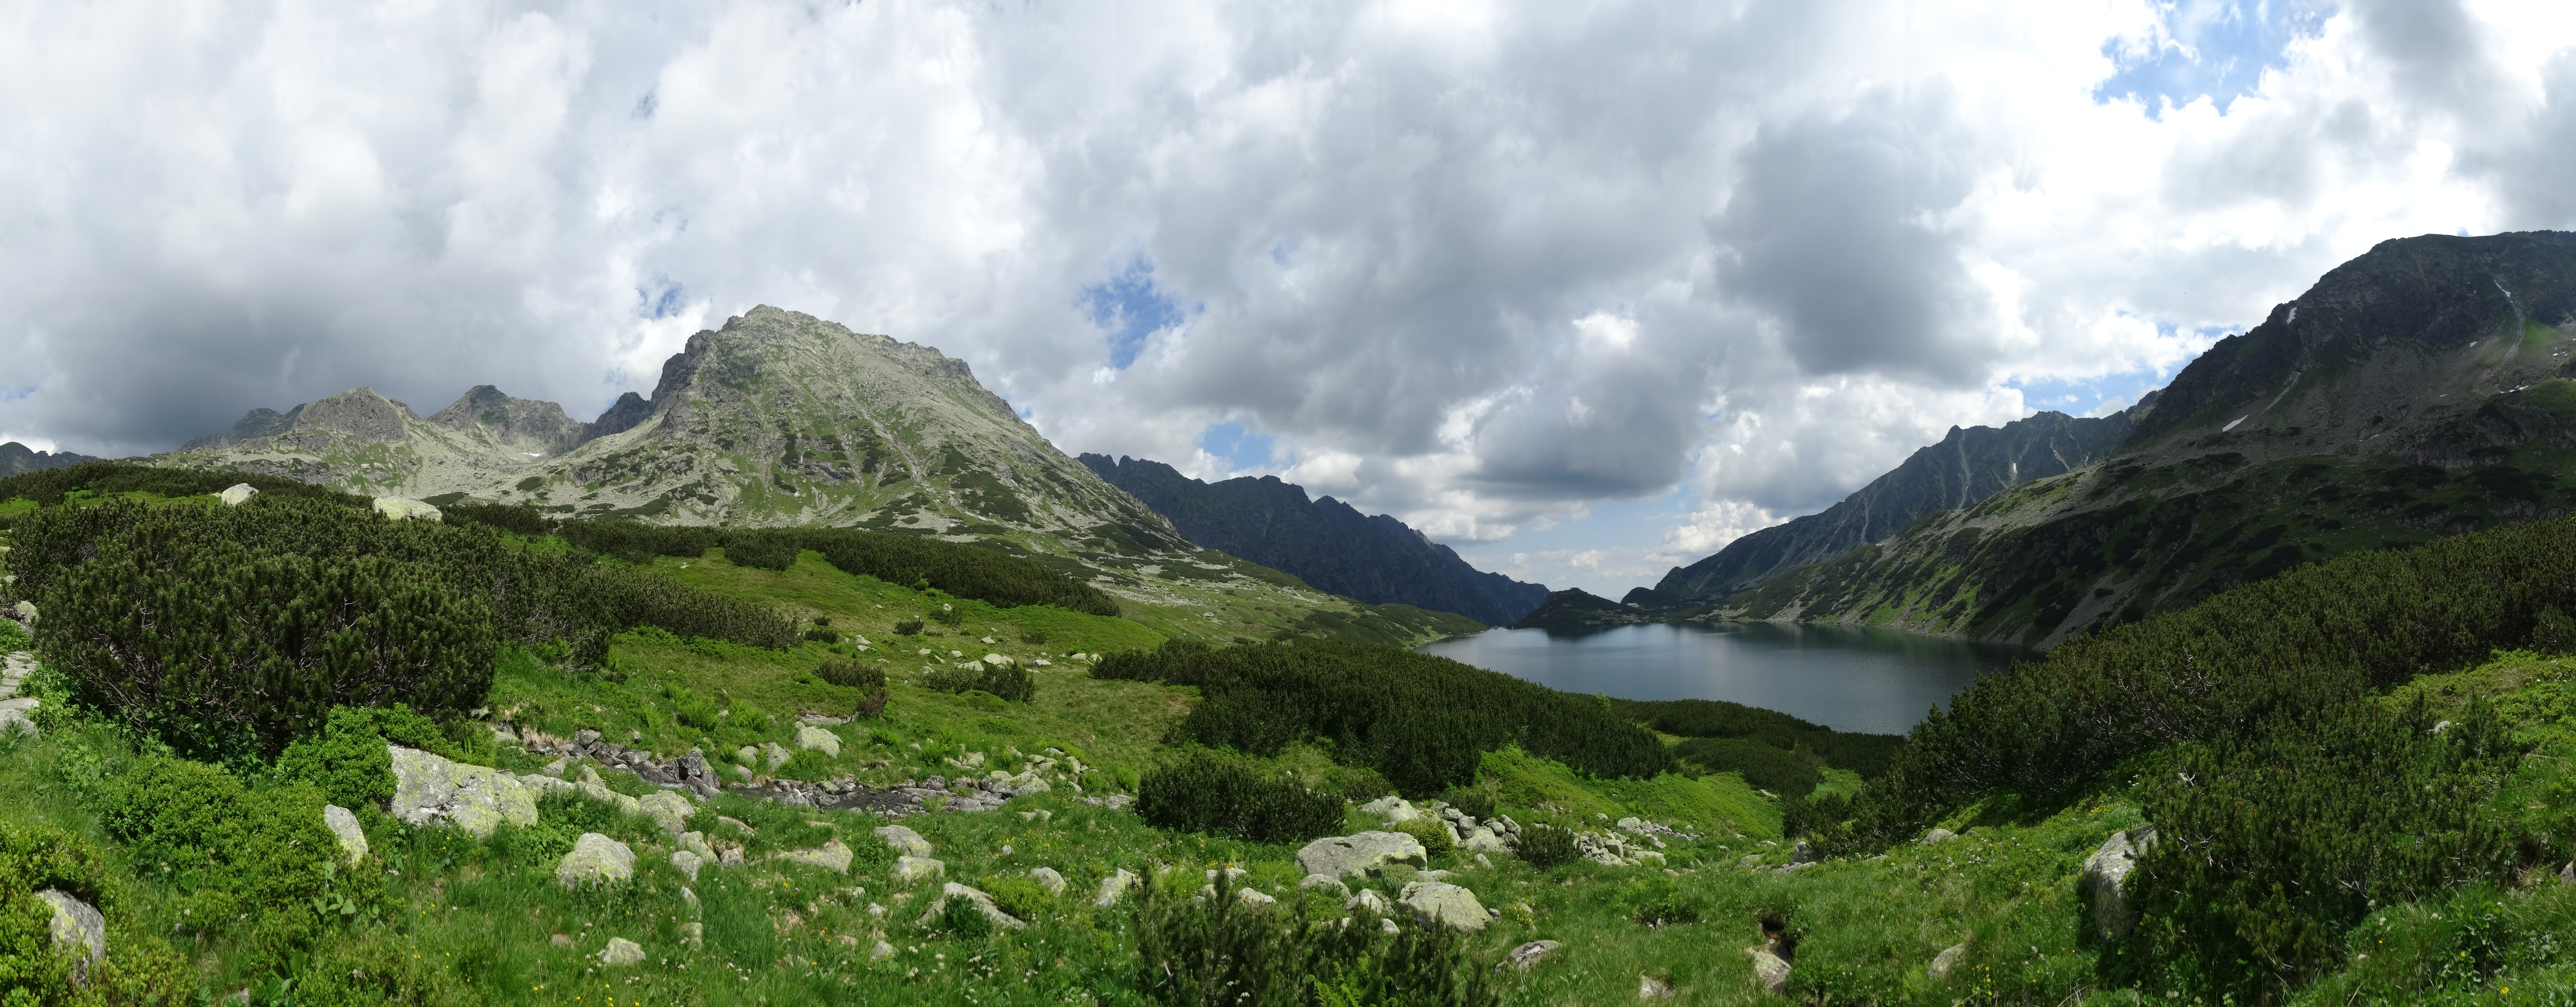
landscape, nature, wilderness, walking, mountain, meadow, hill, lake, valley, mountain range, panorama, fjord, highland, ridge, mountains, alps, poland, plateau, fell, loch, tatry, landform, tarn, the high tatras, valley of five ponds, mountain pass, hill station, geographical feature, mountainous landforms, glacial landform